Fink (singer)

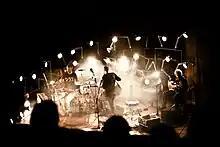
Fink onstage at Paradiso, Amsterdam, 2011, with 59 Productions' stage set

On 27 March 2011, the track "Perfect Darkness" was made available for free download via the band's website, followed by the album release on 13 June. The critical reception the album received was positive, with "The Guardian"s Caroline Sullivan describing it as a "delight... achieves such loveliness you don't want it to end", and the BBC's Ian Wade calling the set "a writhing, surprisingly meaty addition to the over-crowded singer-songwriter genre."